Regelia cymbifolia

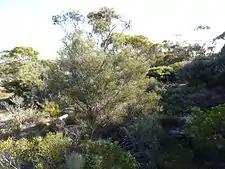
Habit

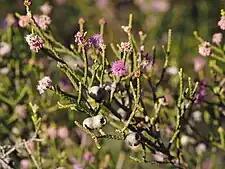
Fruit

"Regelia cymbifolia" was first formally described in 1905 by Ludwig Diels in Botanische Jahrbücher für Systematik, Pflanzengeschichte und Pflanzengeographie and tentatively given the name "Beaufortia ? cymbifolia". In 1964, Charles Gardner recognised the specimen as "Regelia cymbifolia" in Journal of the Royal Society of Western Australia. The specific epithet ("cymbifolia") is from the Latin "cymba" meaning "a boat" and "-folius" meaning "leaved".